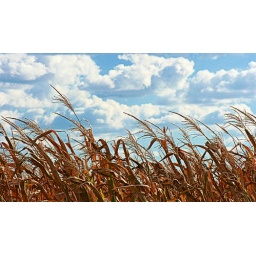
The golden late season corn is set off by the gorgeous blue skies of early autumn